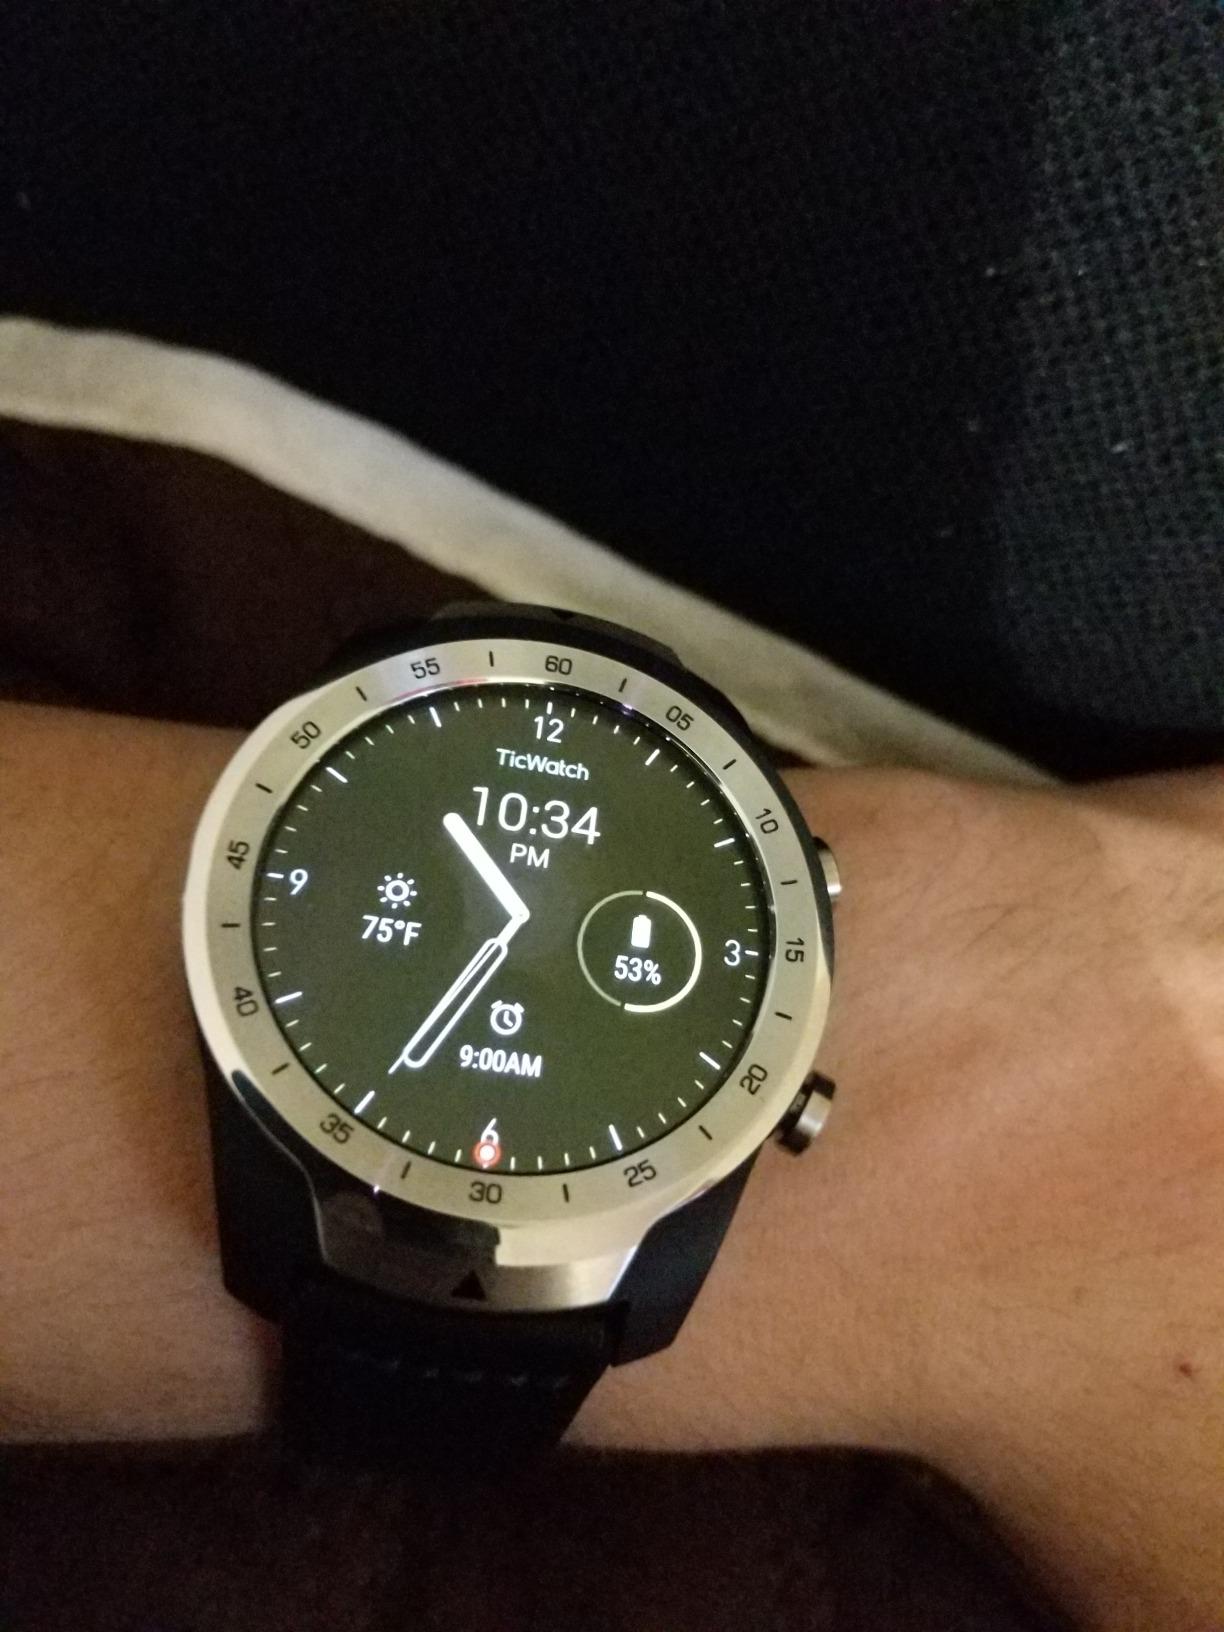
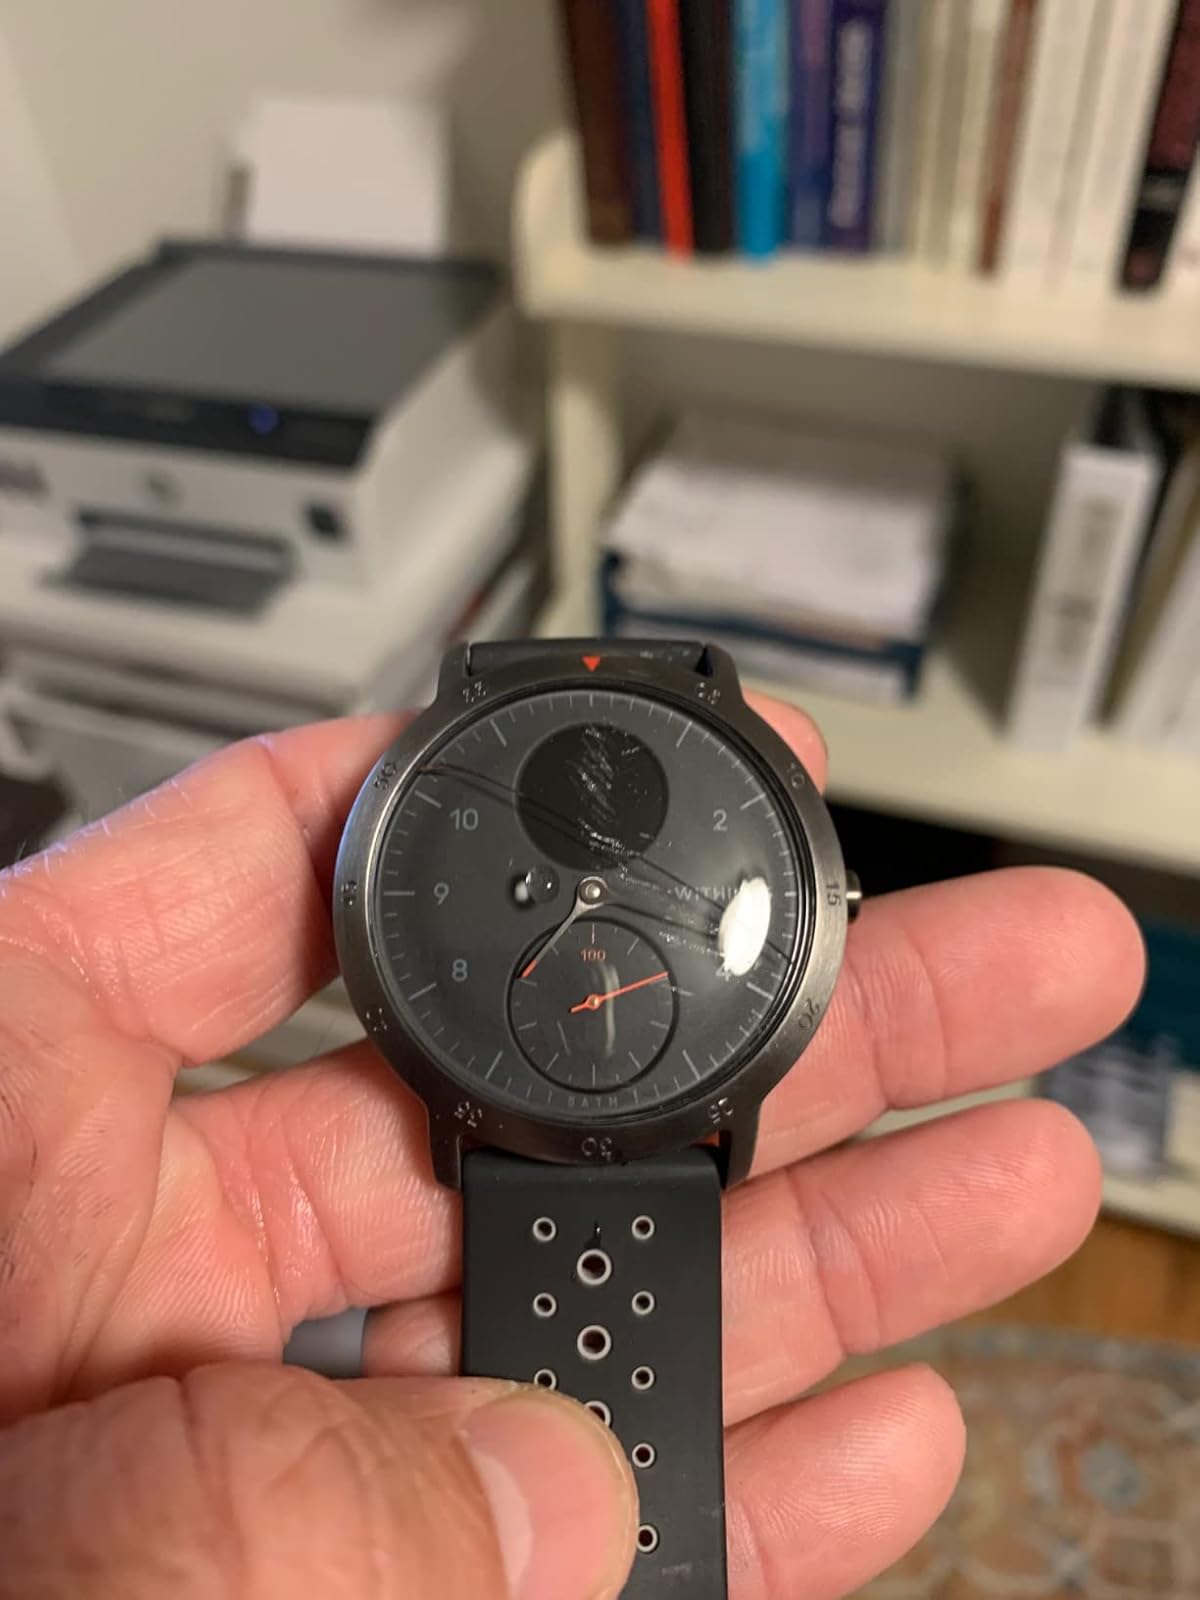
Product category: smartwatch
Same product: no